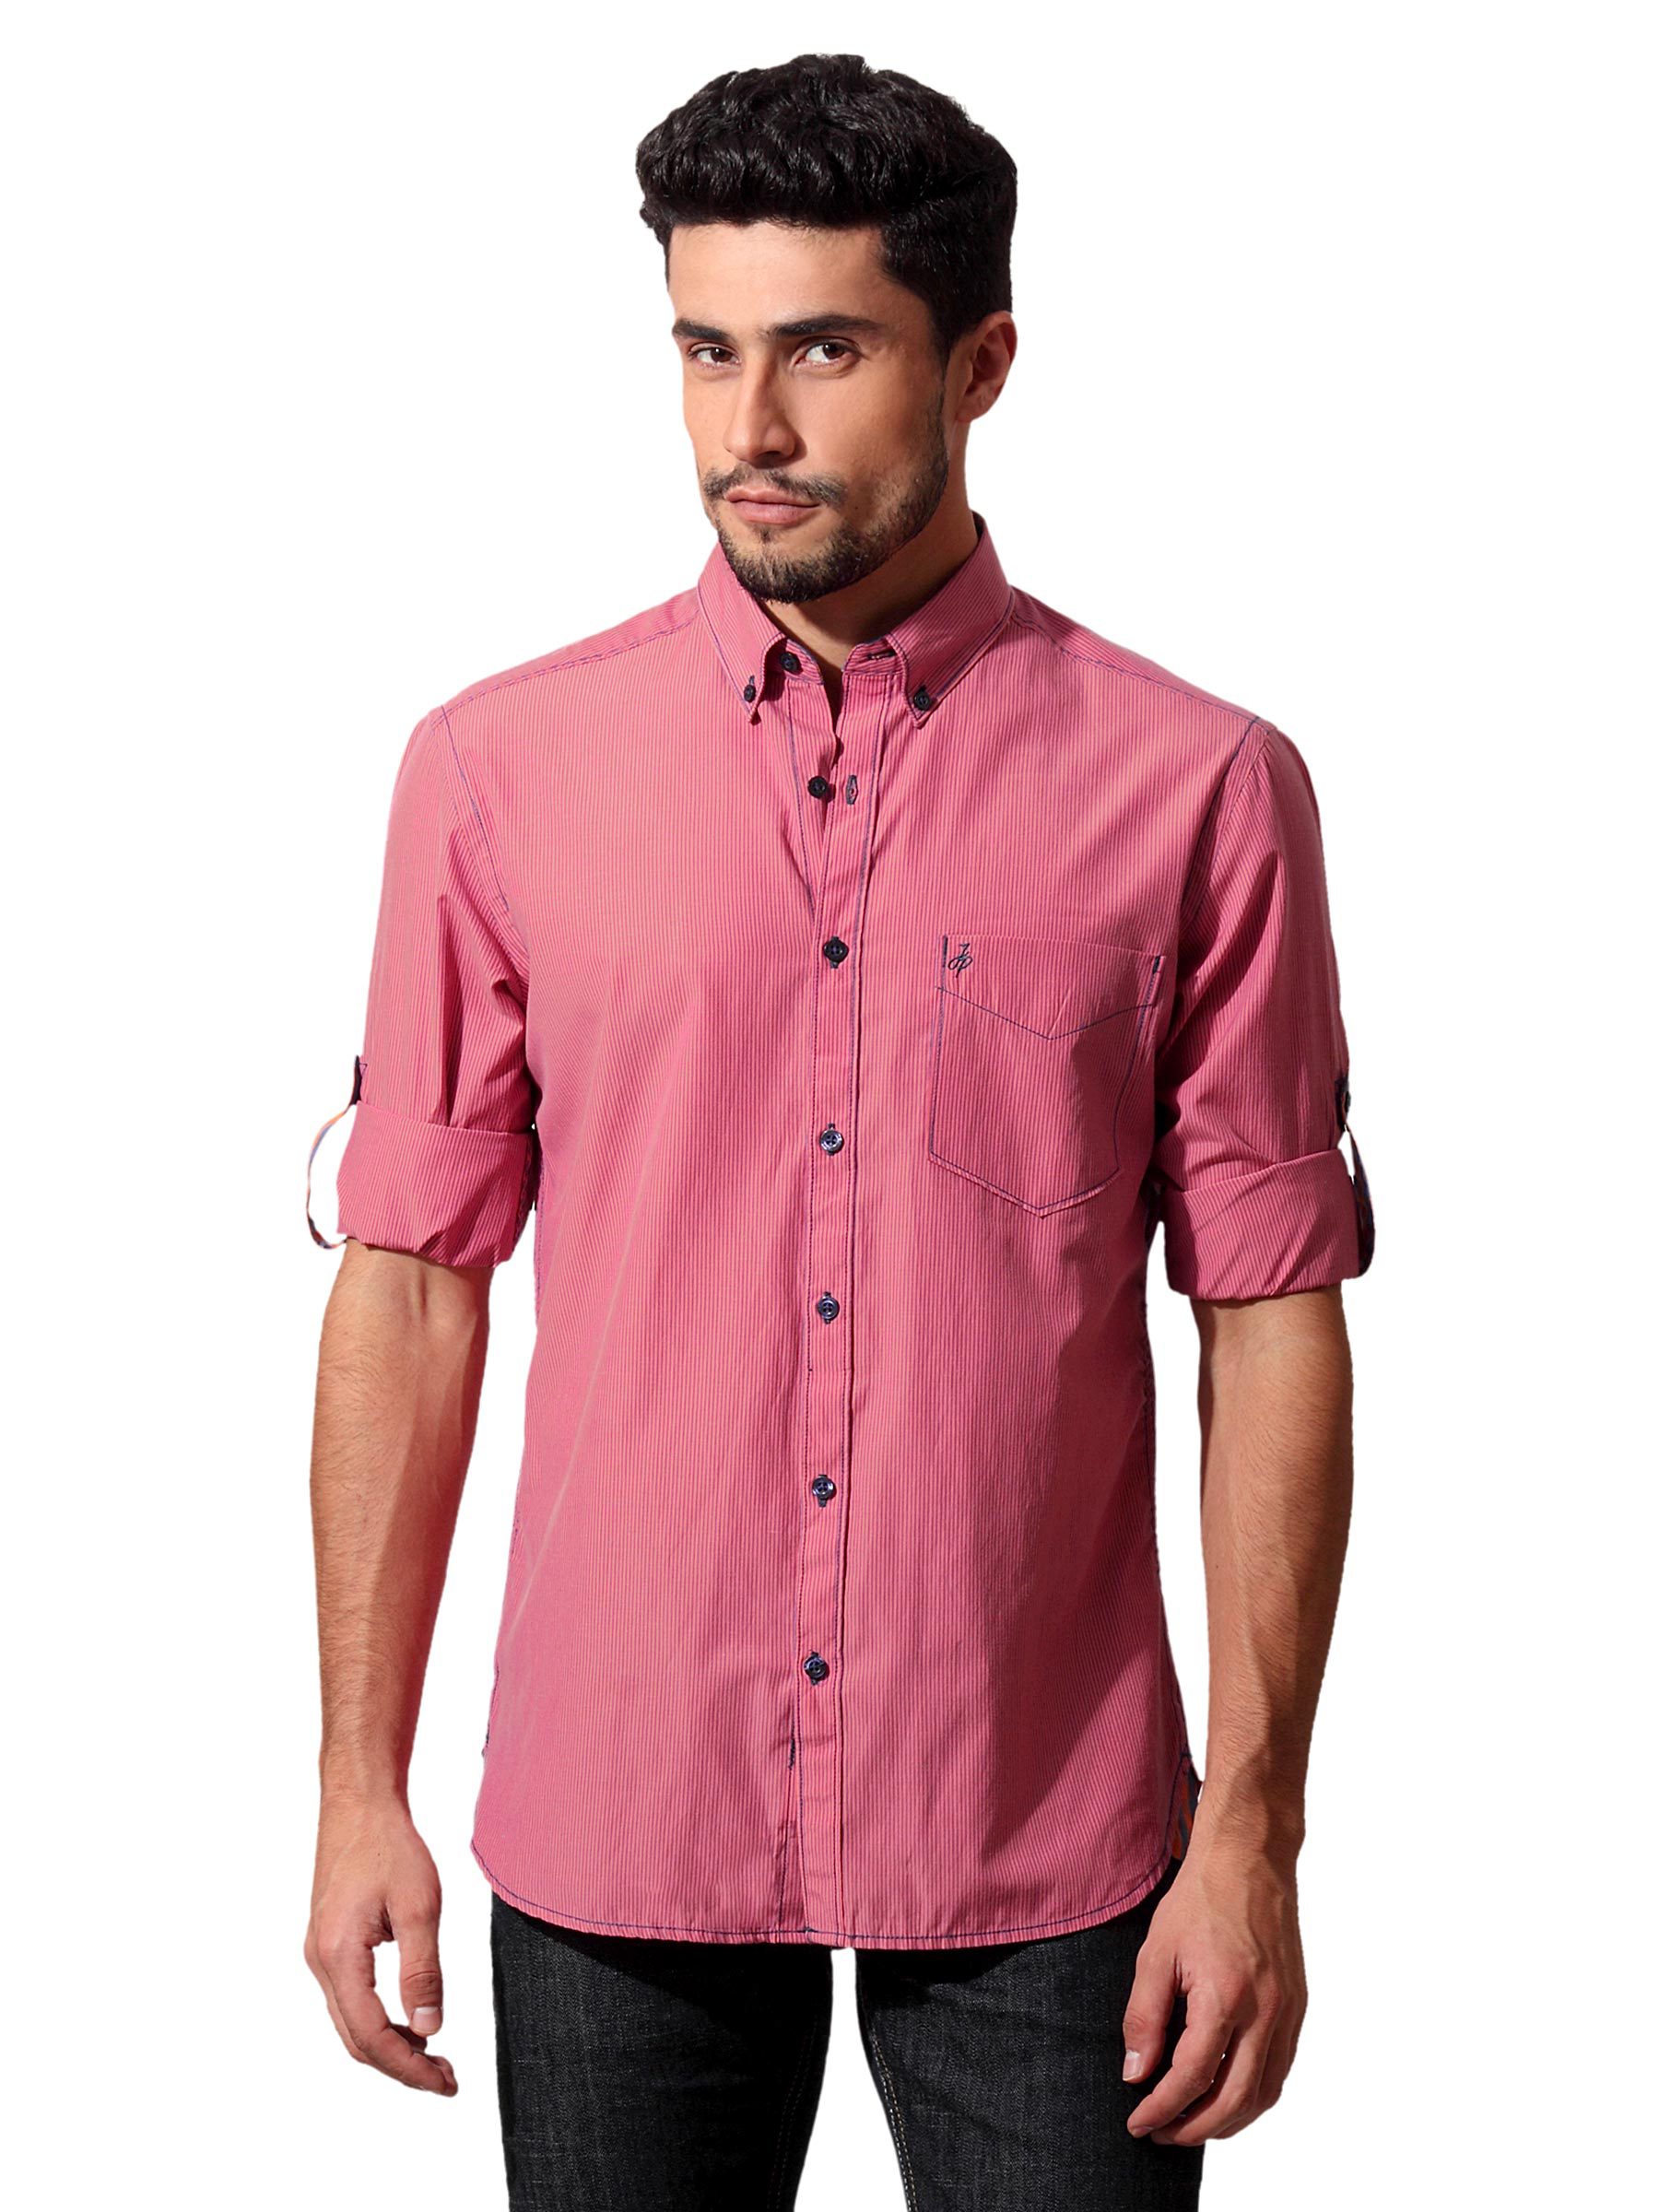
John Players Men Stripes Pink Shirt
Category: Apparel / Topwear / Shirts
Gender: Men
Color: Pink
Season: Summer 2012
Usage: Casual